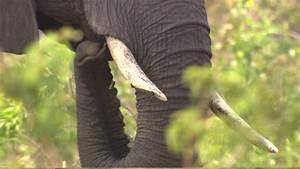
elephant